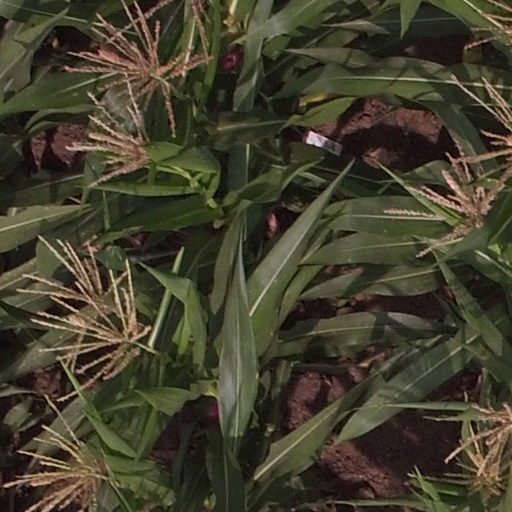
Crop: maize; corn